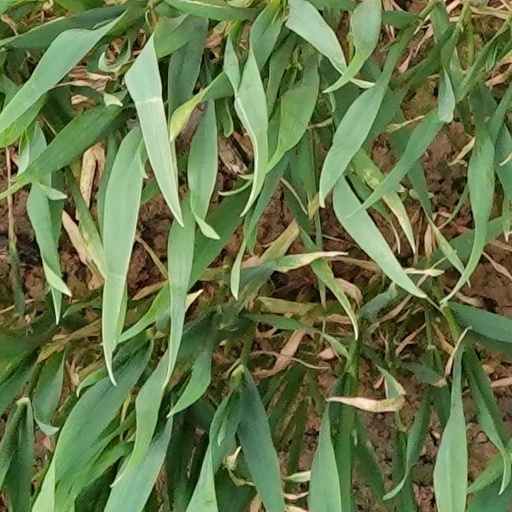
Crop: wheat